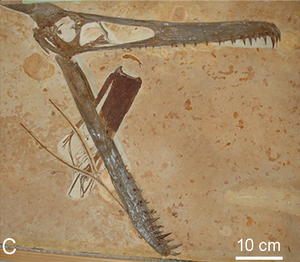
Ludodactylus est un genre éteint de ptérosaures ptérodactyloïdes de la formation géologique de Crato du Crétacé inférieur du bassin d'Araripe au Ceará.